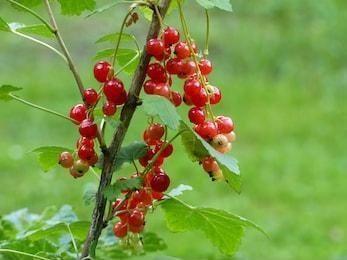
Label: redcurrant